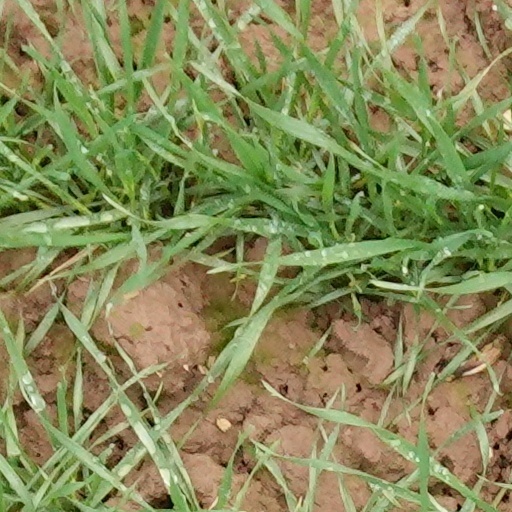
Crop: wheat